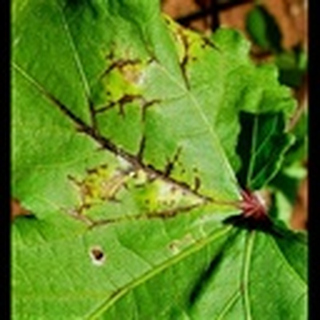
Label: cotton_bacterial_blight